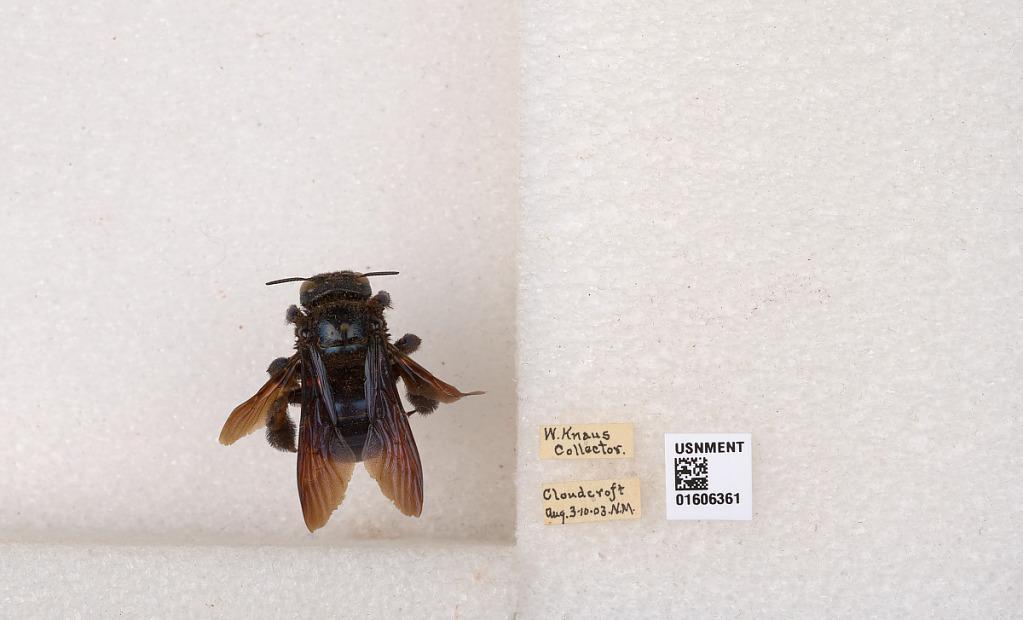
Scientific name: Xylocopa (Xylocopoides) californica arizonensis Cresson
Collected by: W. Knaus
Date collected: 1903-8-3
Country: United States
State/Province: New Mexico
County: Otero
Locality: Cloudcroft
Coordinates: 32.9573, -105.742